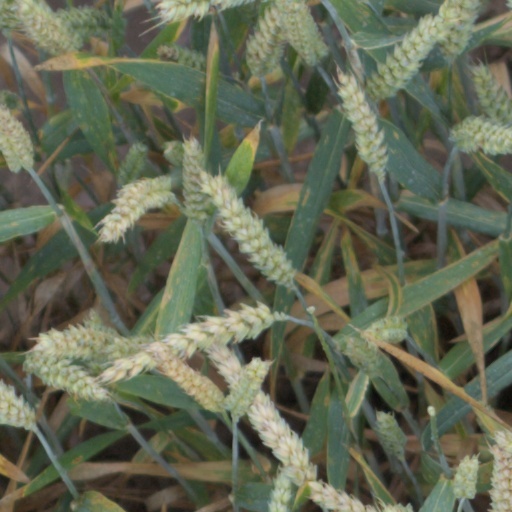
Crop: wheat